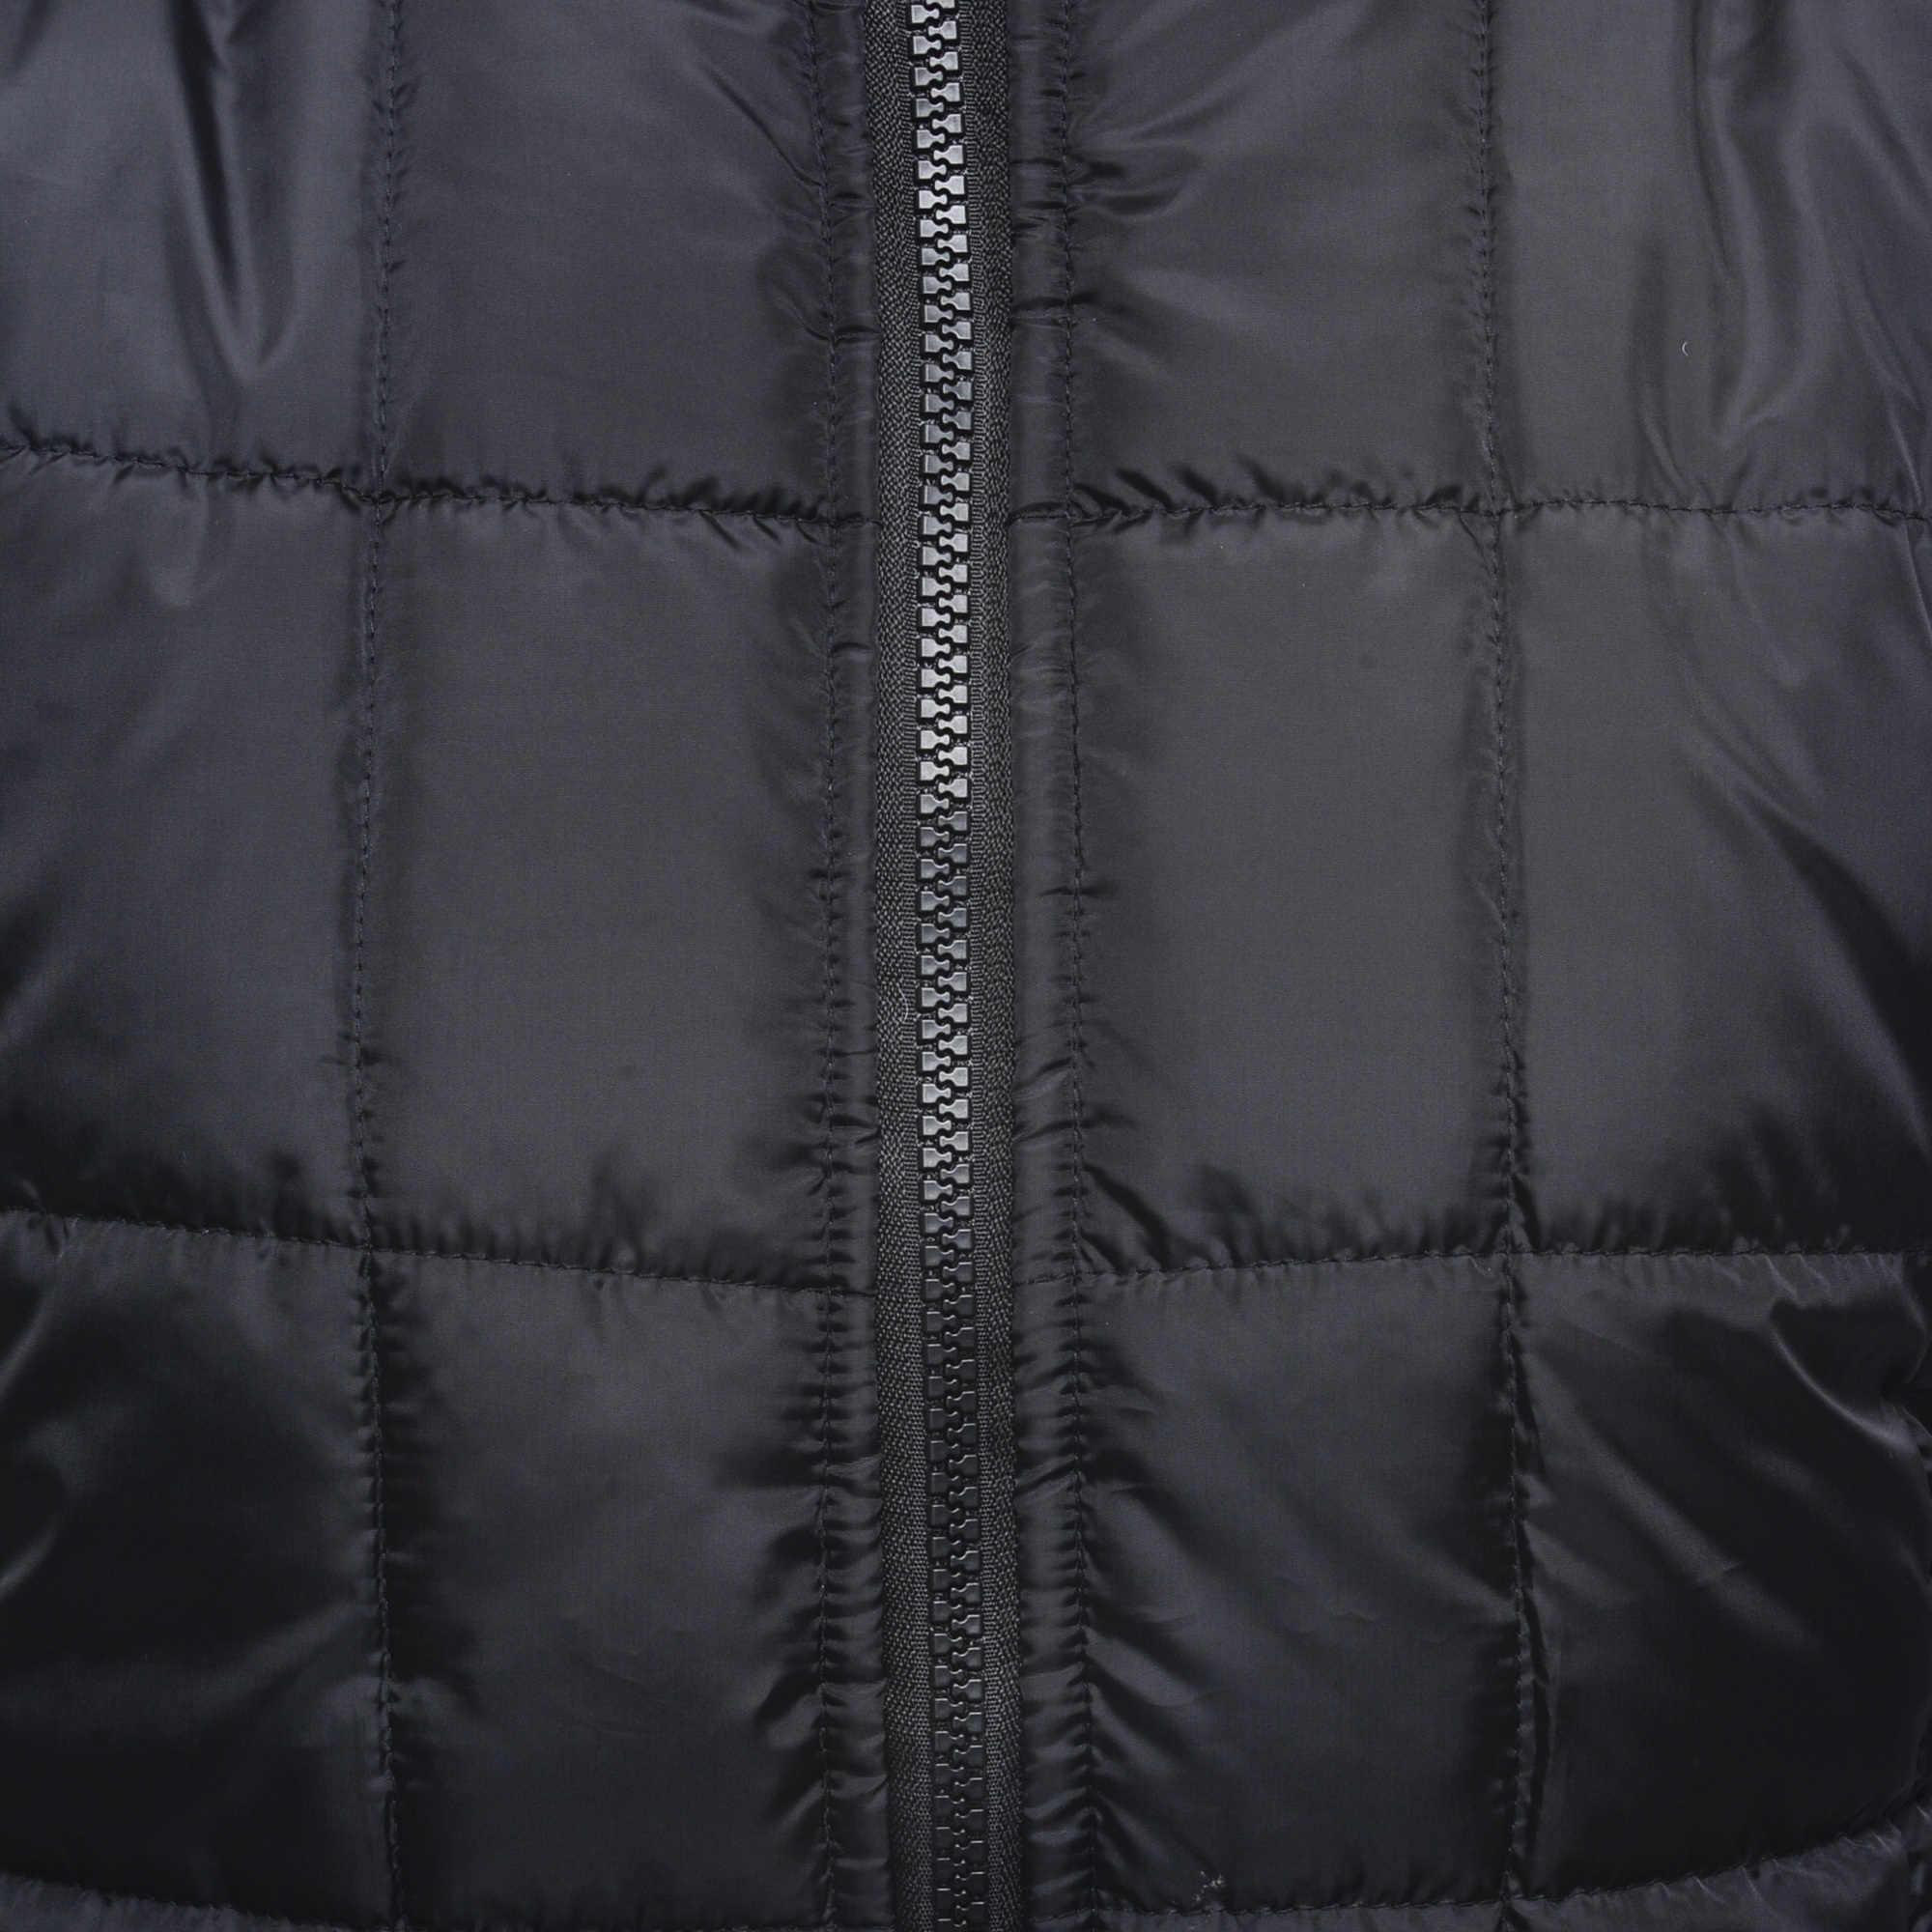
leather, fur, coat, clothing, black, jacket, outerwear, material, hood, collar, fabric, close up, textile, zipper, wear, pocket, leather jacket